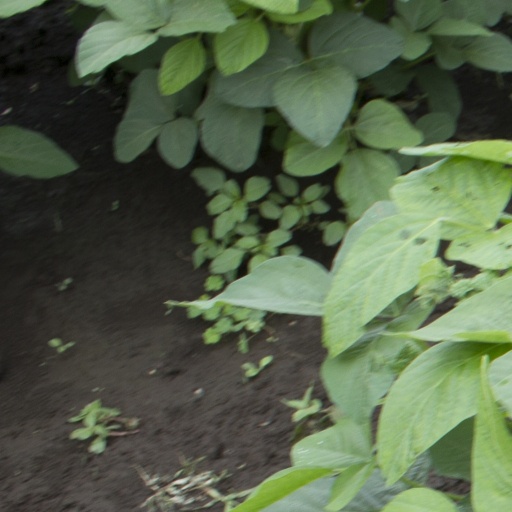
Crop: soybean